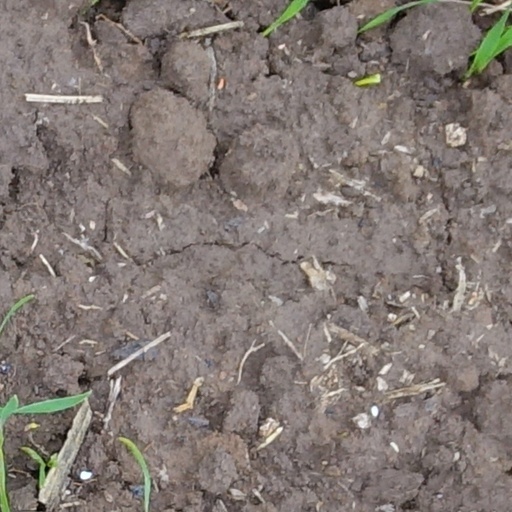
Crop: wheat